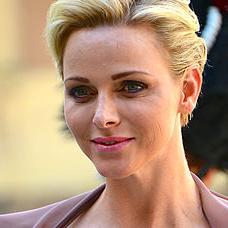
Age: 34